Ian Taylor (British politician)

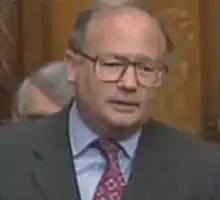
Taylor asking Tony Blair's first Prime Minister's Question in May 1997

Ian Colin Taylor MBE (born 18 April 1945) is a British former Conservative Party politician who was the Member of Parliament (MP) for Esher from 1987 to 1997, and then for Esher and Walton from 1997 to 2010.